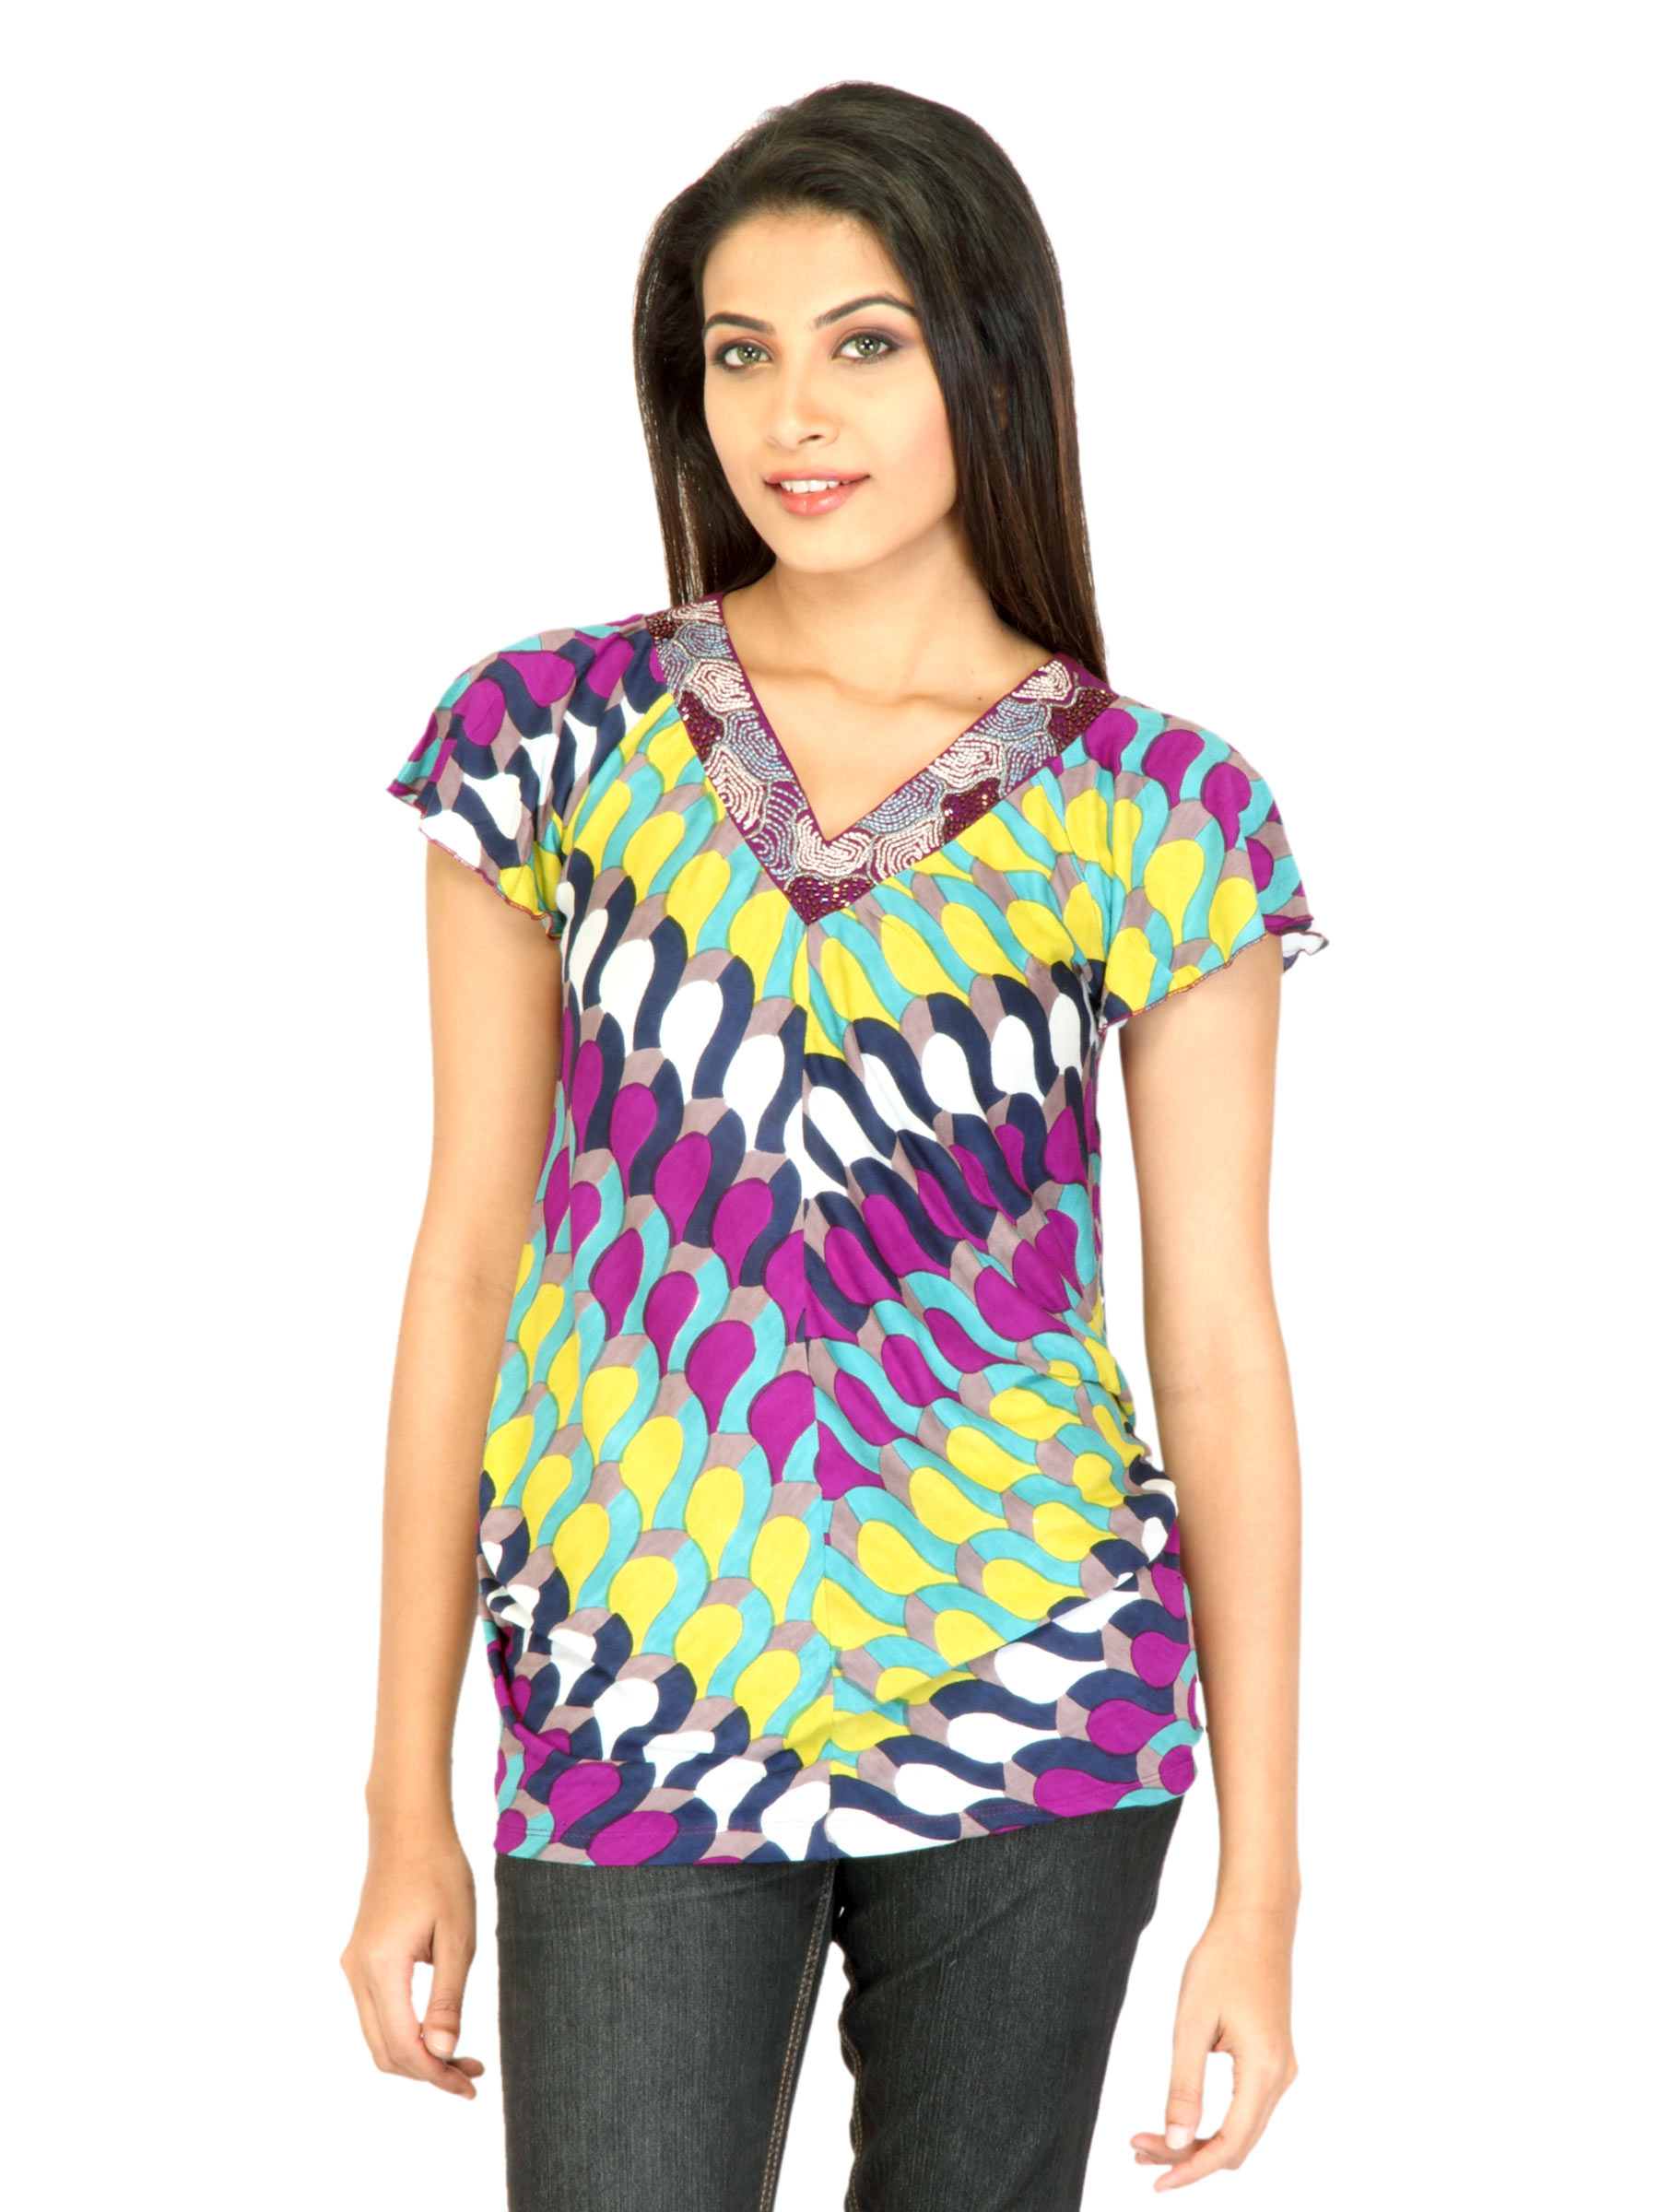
Jealous 21 Women Printed Maroon Tops
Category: Apparel / Topwear / Tops
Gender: Women
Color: Maroon
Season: Fall 2011
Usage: Casual